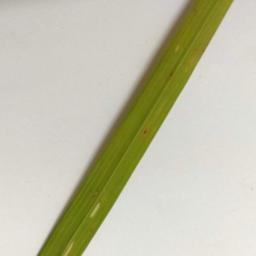
Label: Rice___Brown_Spot